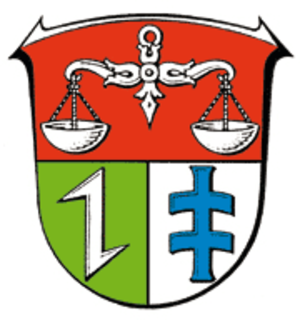
Echzell est une municipalité allemande située dans le land de la Hesse et l'arrondissement de Wetterau.